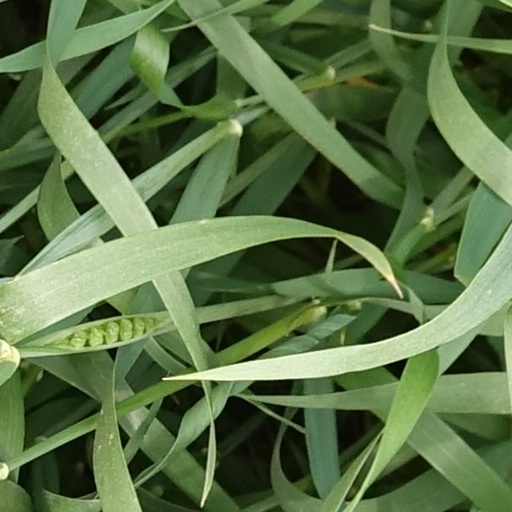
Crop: wheat